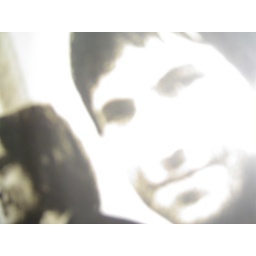
There was a boy, sitting all by himself... drinking in a bar in hell... no story like that ends up well...